Sophie May House

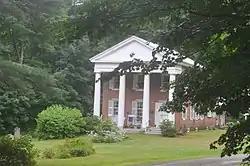
2022 photo

The Sophie May House is a historic house at 22 Sophie May Lane in Norridgewock, Maine. Built in 1845, it is an excellent local example of Greek Revival architecture, with a classical four-columned Greek temple front. The house is most notable as the long-time home of Rebecca Sophia Clarke (1833-1906), who wrote a series of popular children's books under the pen name "Sophie May". The house was listed on the National Register of Historic Places in 1976.